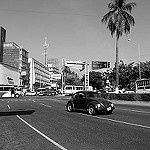
Label: B & W